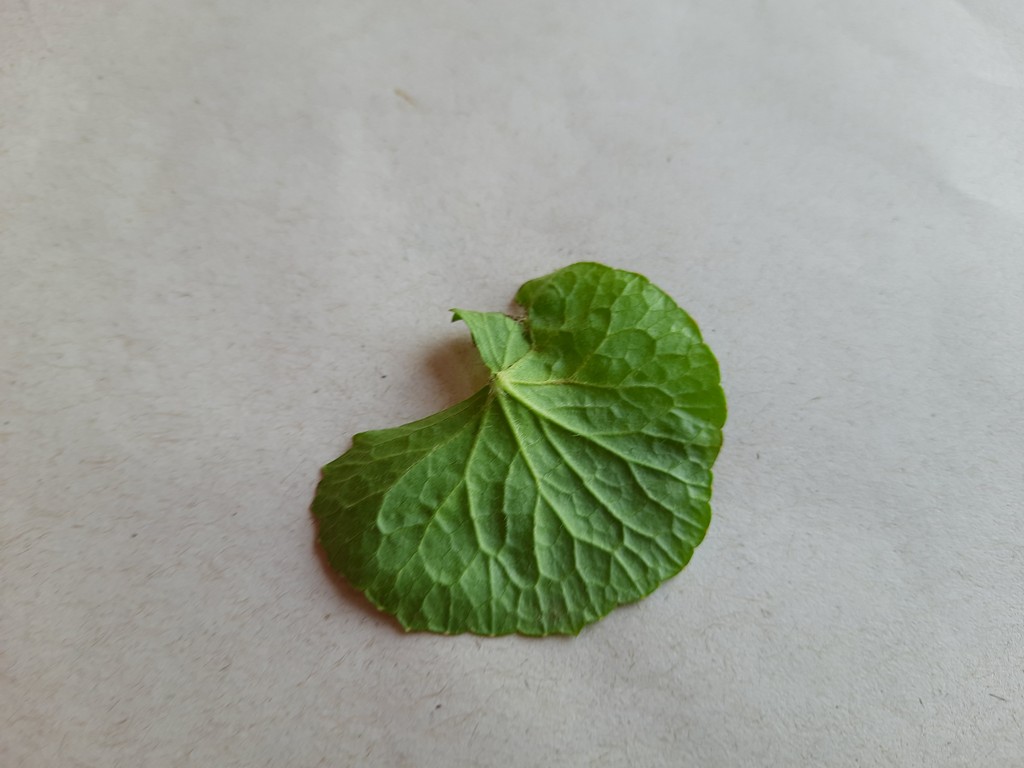
Label: Unhealthy